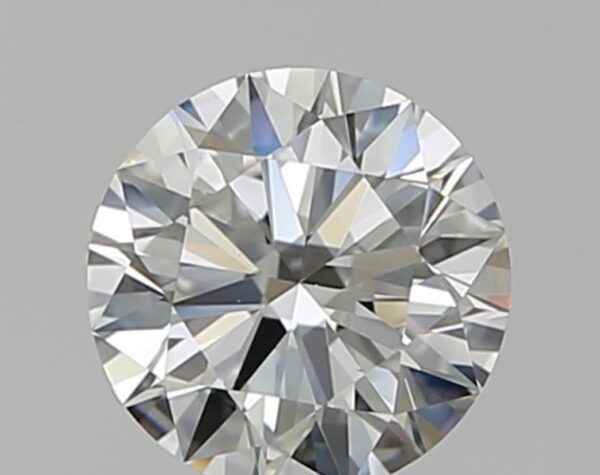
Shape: round
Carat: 0.7
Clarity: VS1
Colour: H
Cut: EX
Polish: EX
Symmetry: EX
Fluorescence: N
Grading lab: GIA
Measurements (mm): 5.69 x 5.73 x 3.48